Bandar Tasik Selatan station

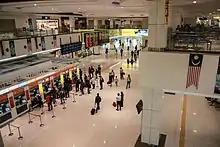
Inside the terminal

TBS was built to relieve the heavily congested Pudu Sentral bus station (formerly and still commonly known as Puduraya) located in the city centre. Initially planned to be the bus station serving southbound express buses, the long-term plan was TBS eventually taking over the remaining express buses at Pudu Sentral, as well as East Coast-bound buses at Hentian Putra and Pekeliling bus stations. It was expected that Pudu Sentral would remain as a city bus station only.